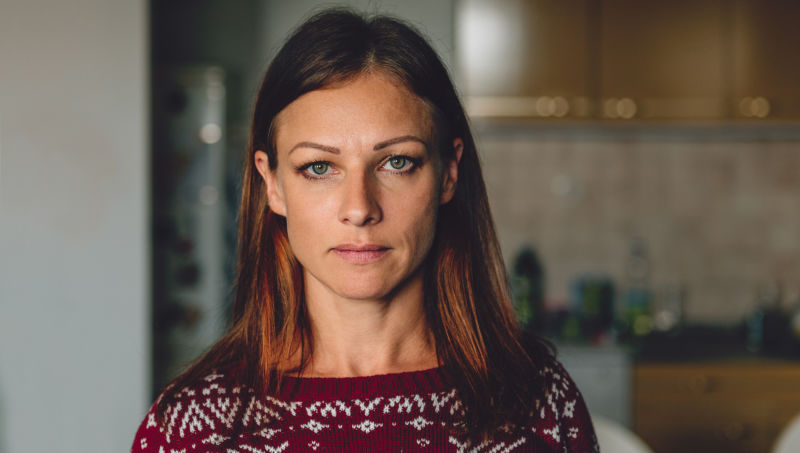
Gender: women